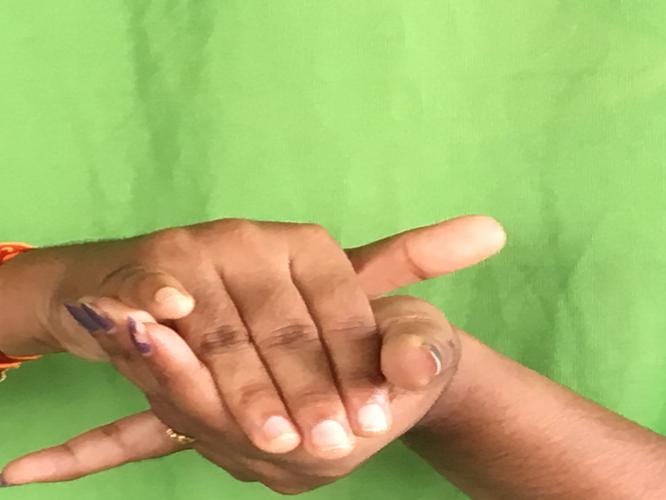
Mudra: Kurma
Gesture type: double_hand